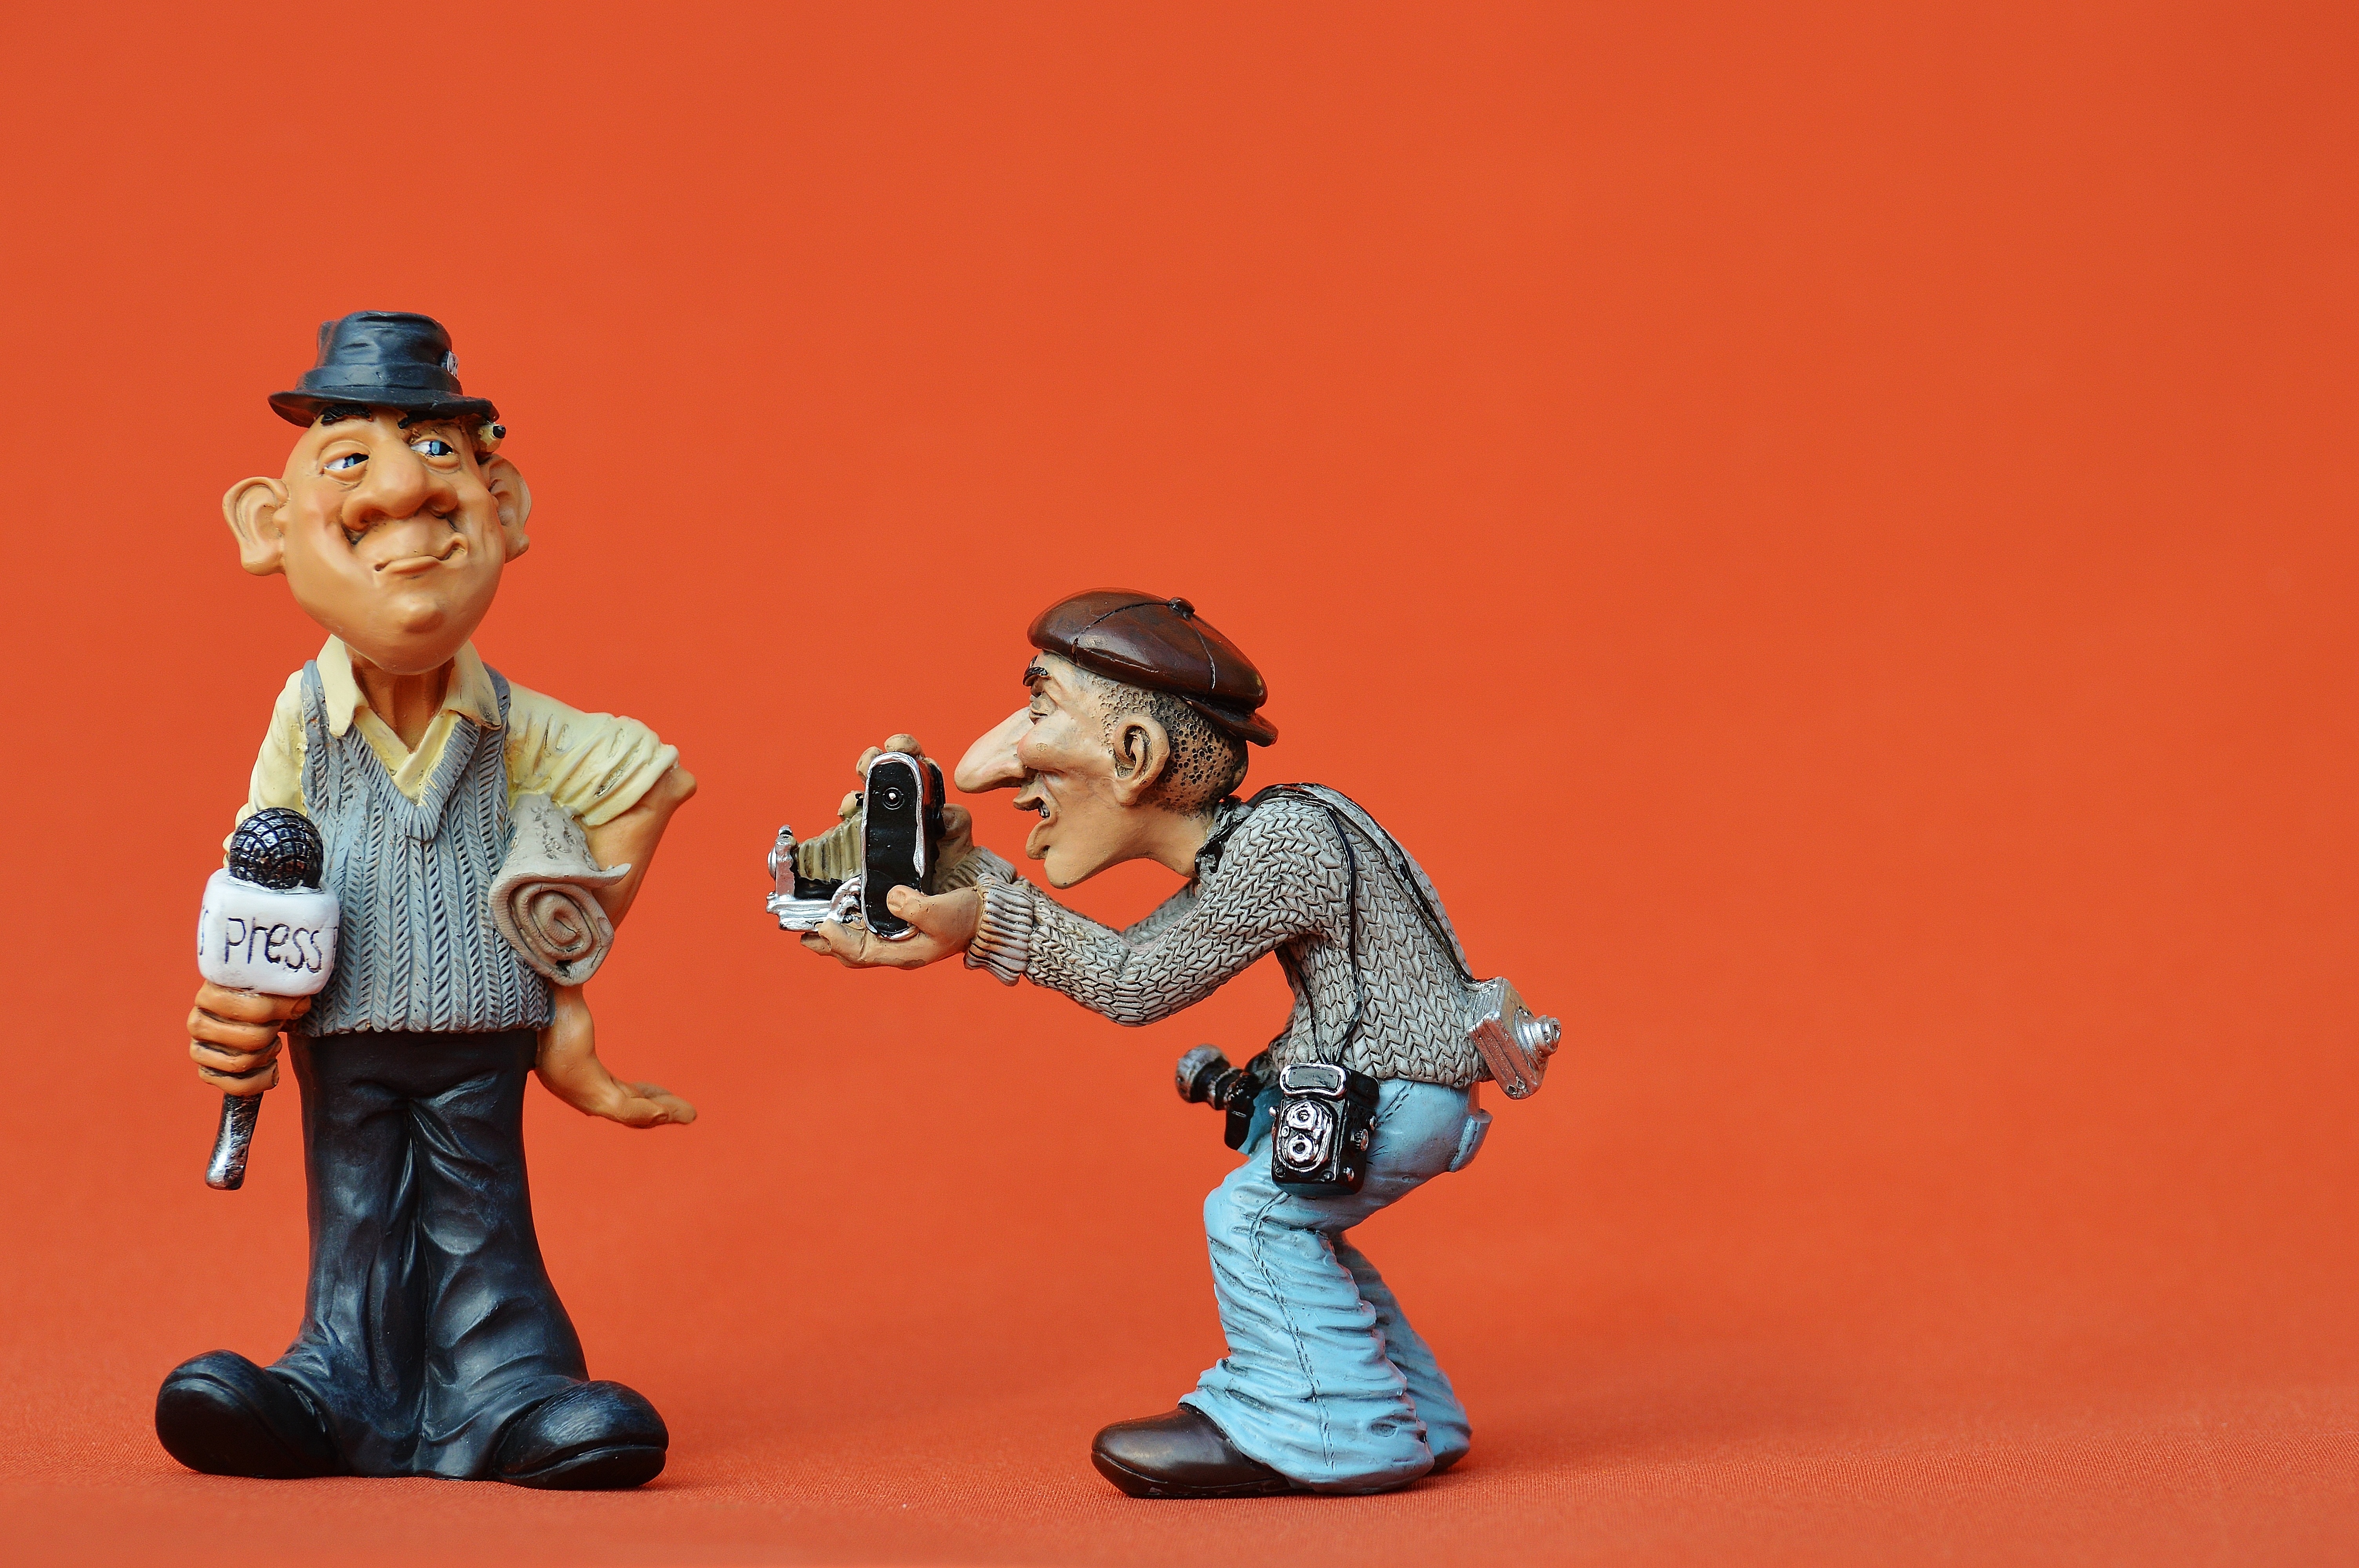
photographer, newspaper, magazine, communication, toy, broadcast, figure, press, figurine, funny, magazines, action figure, information, news, journalism, journalist, article, headlines, commenced, tagesschau